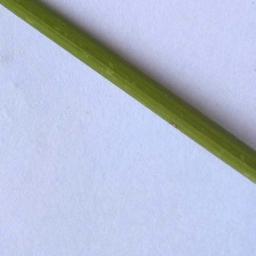
Label: Rice___Leaf_Blast